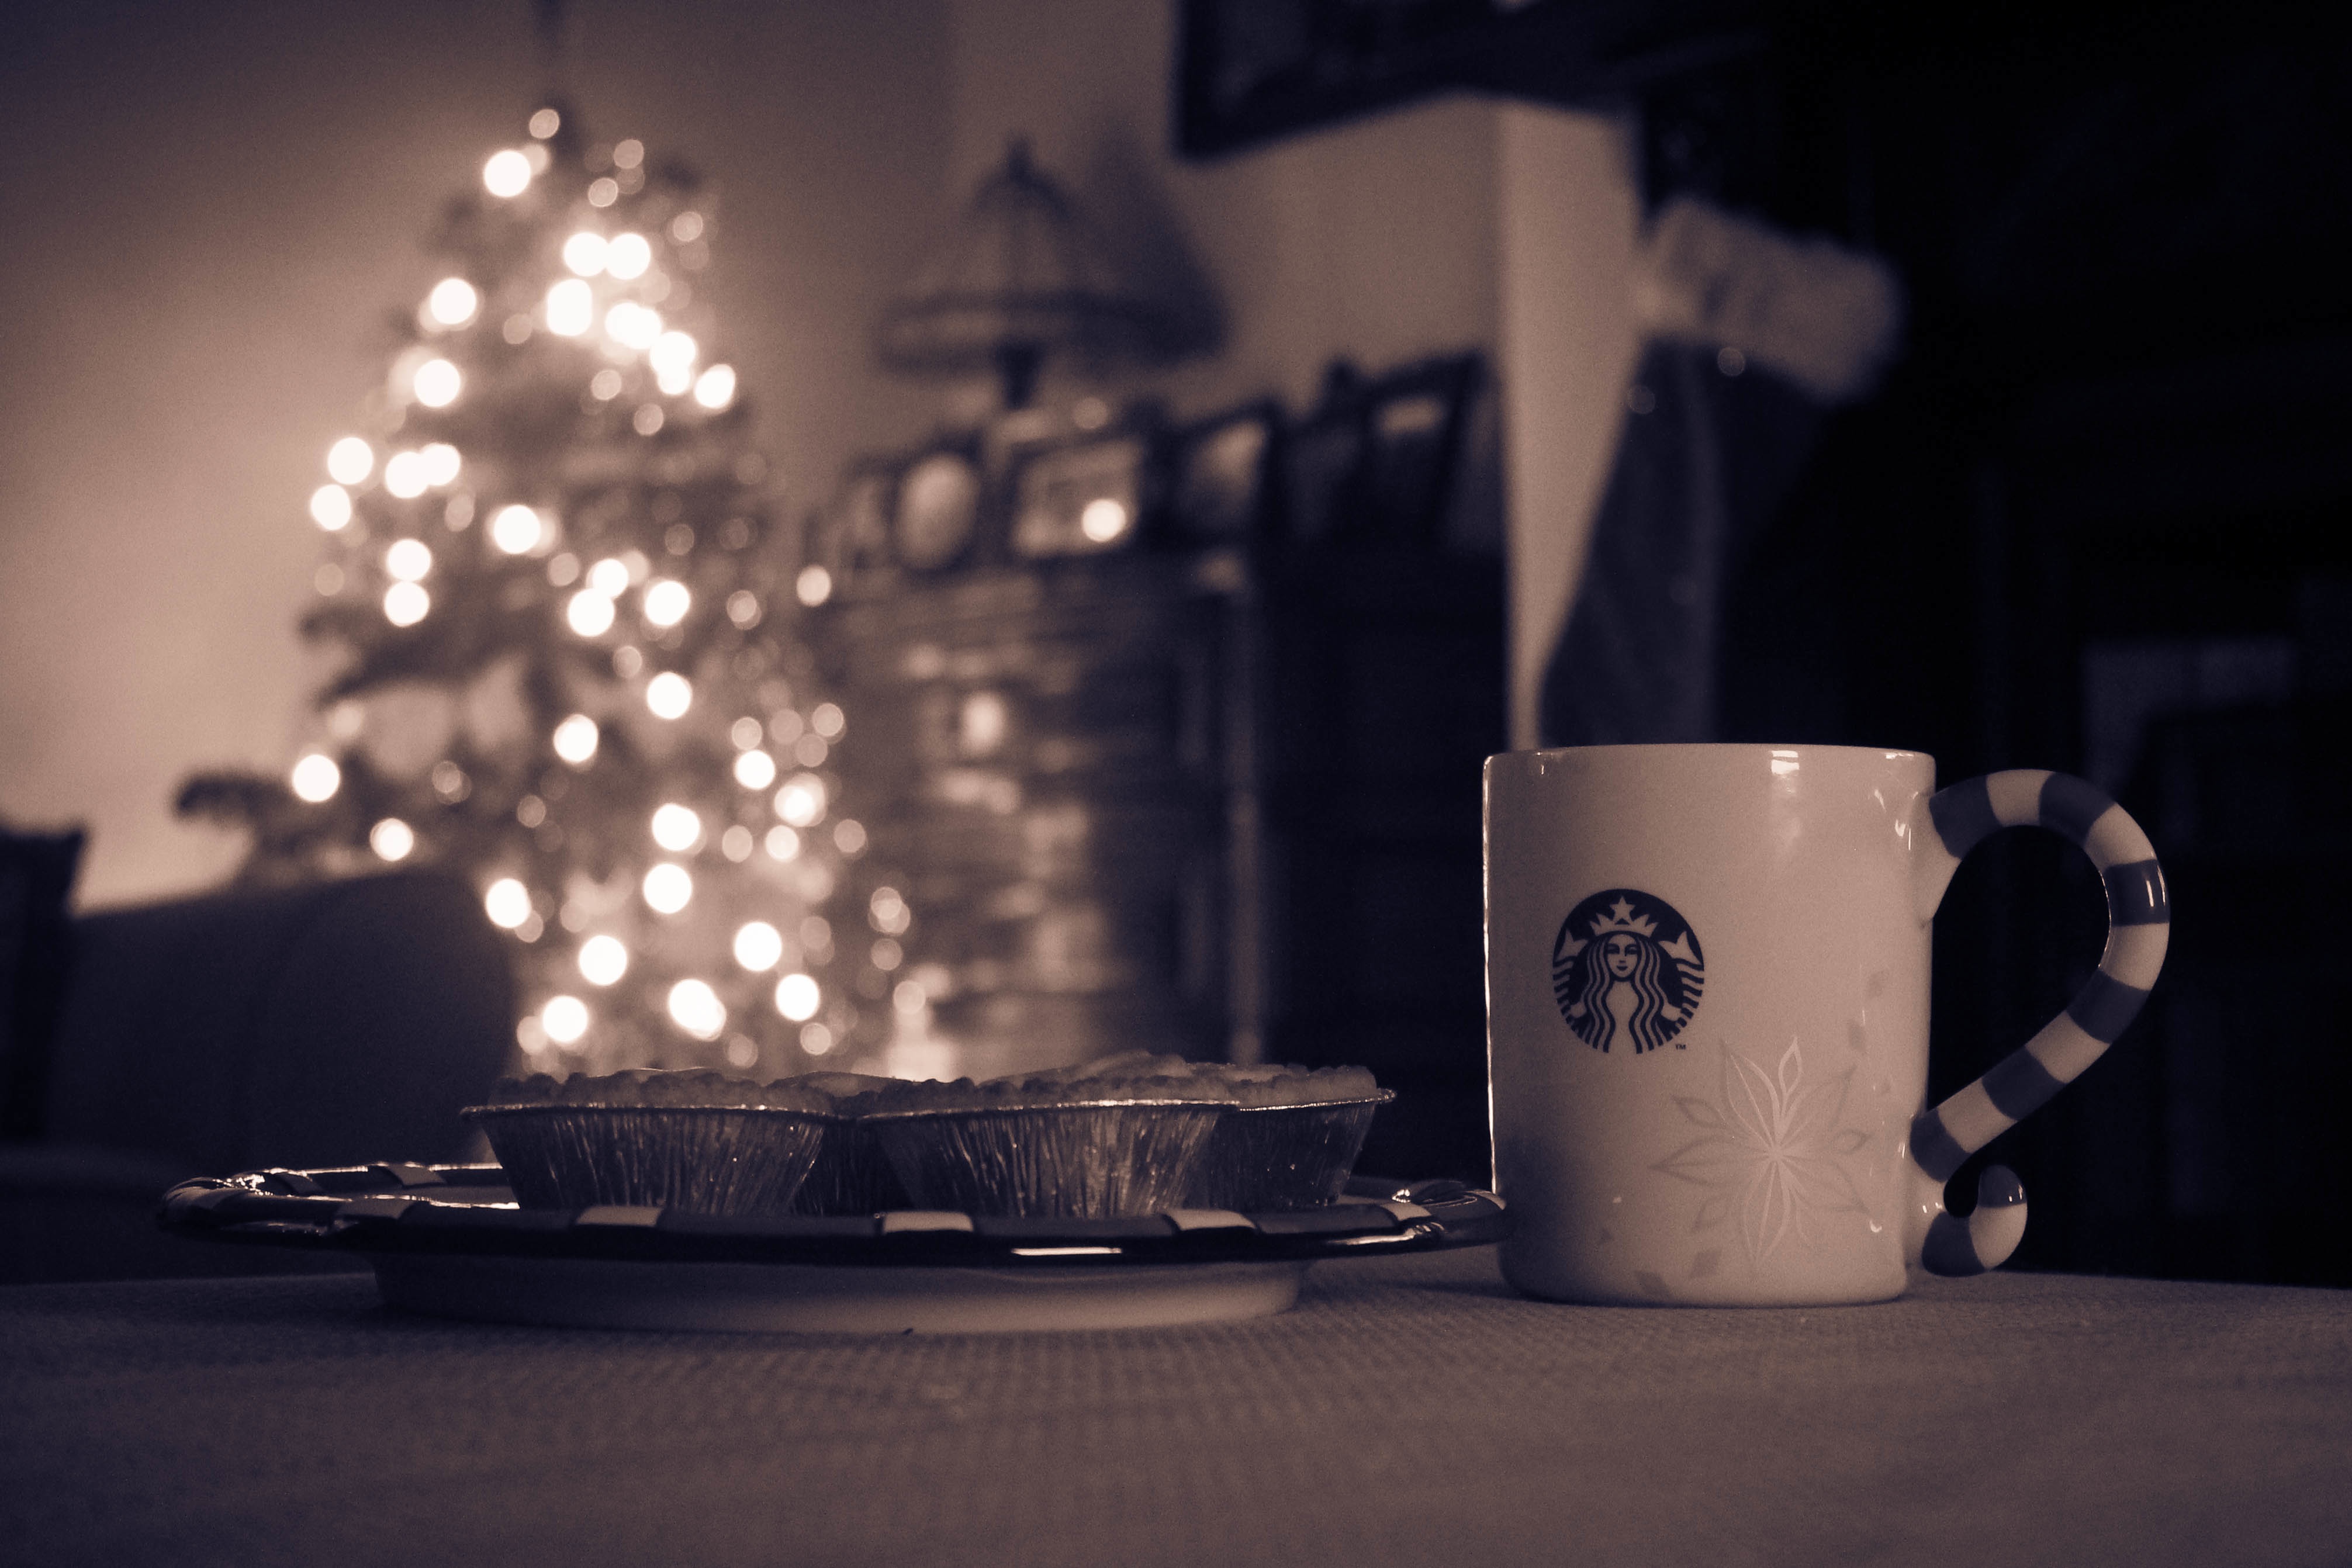
light, white, night, drink, darkness, black, lighting, shape